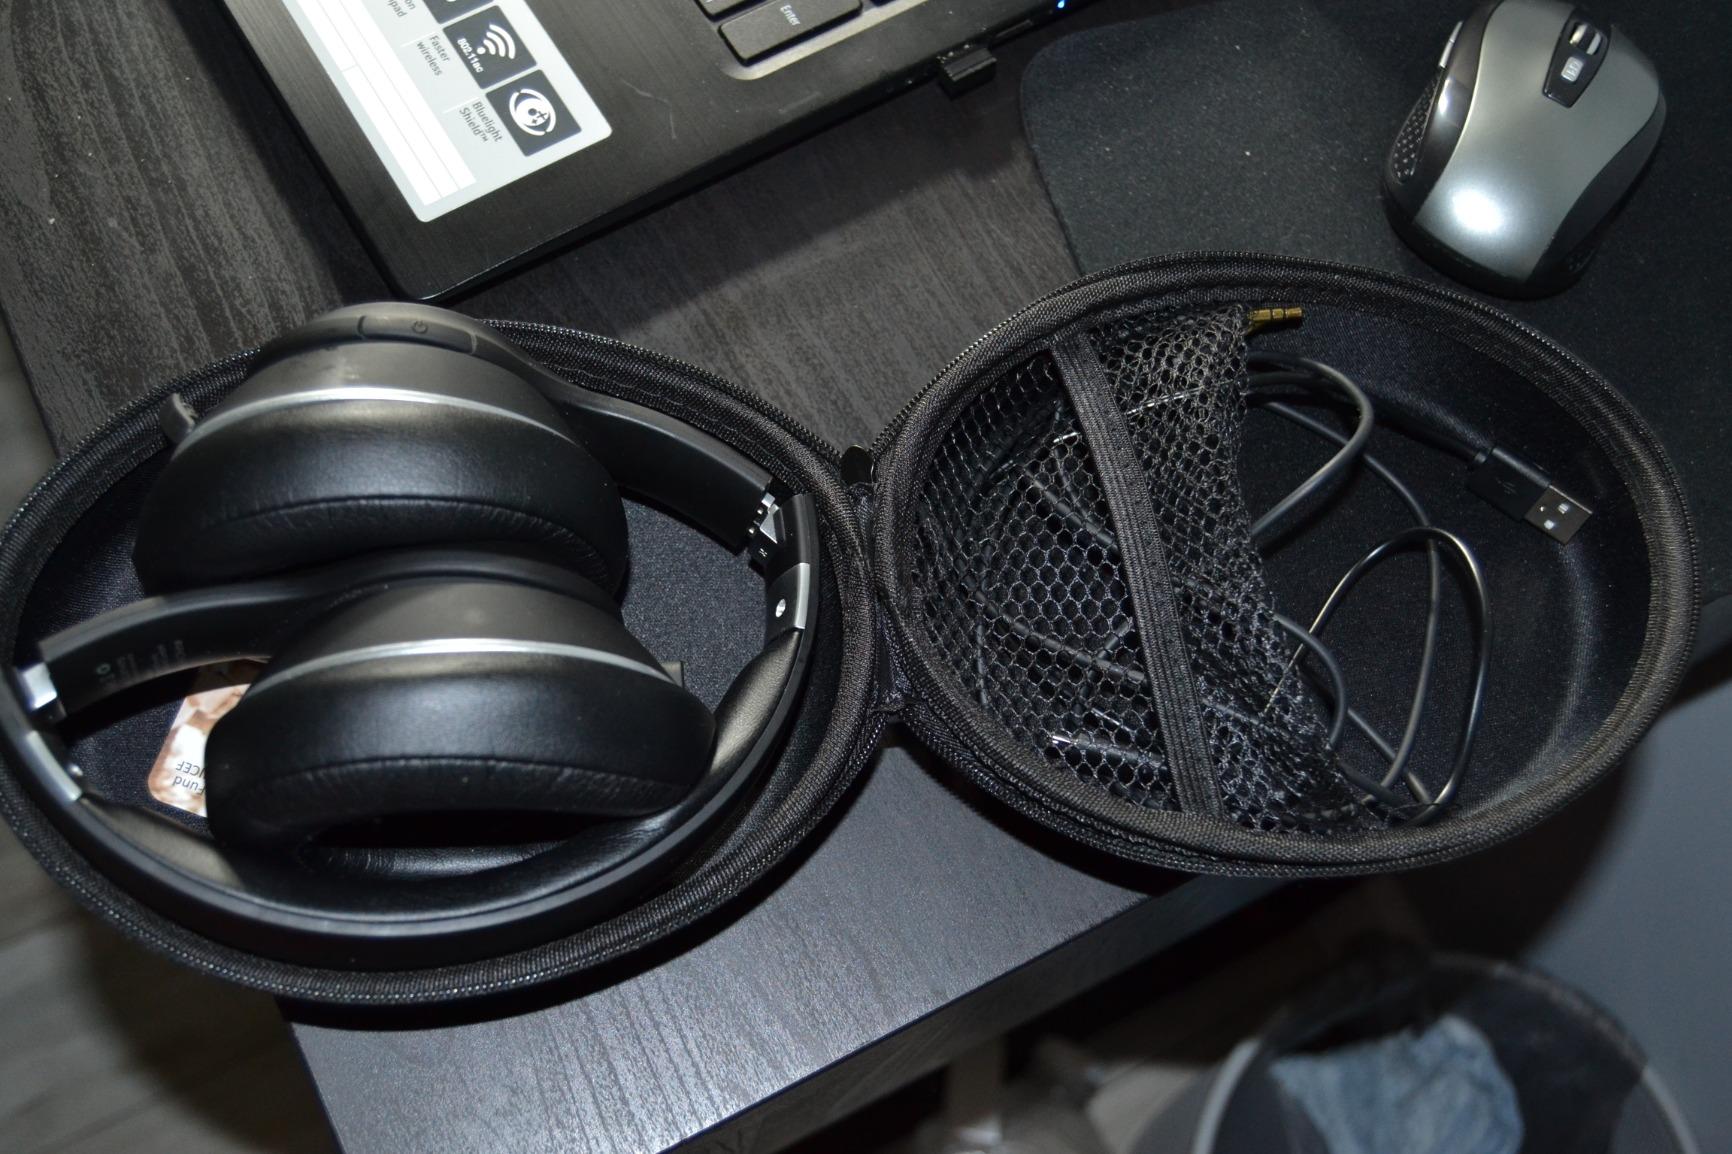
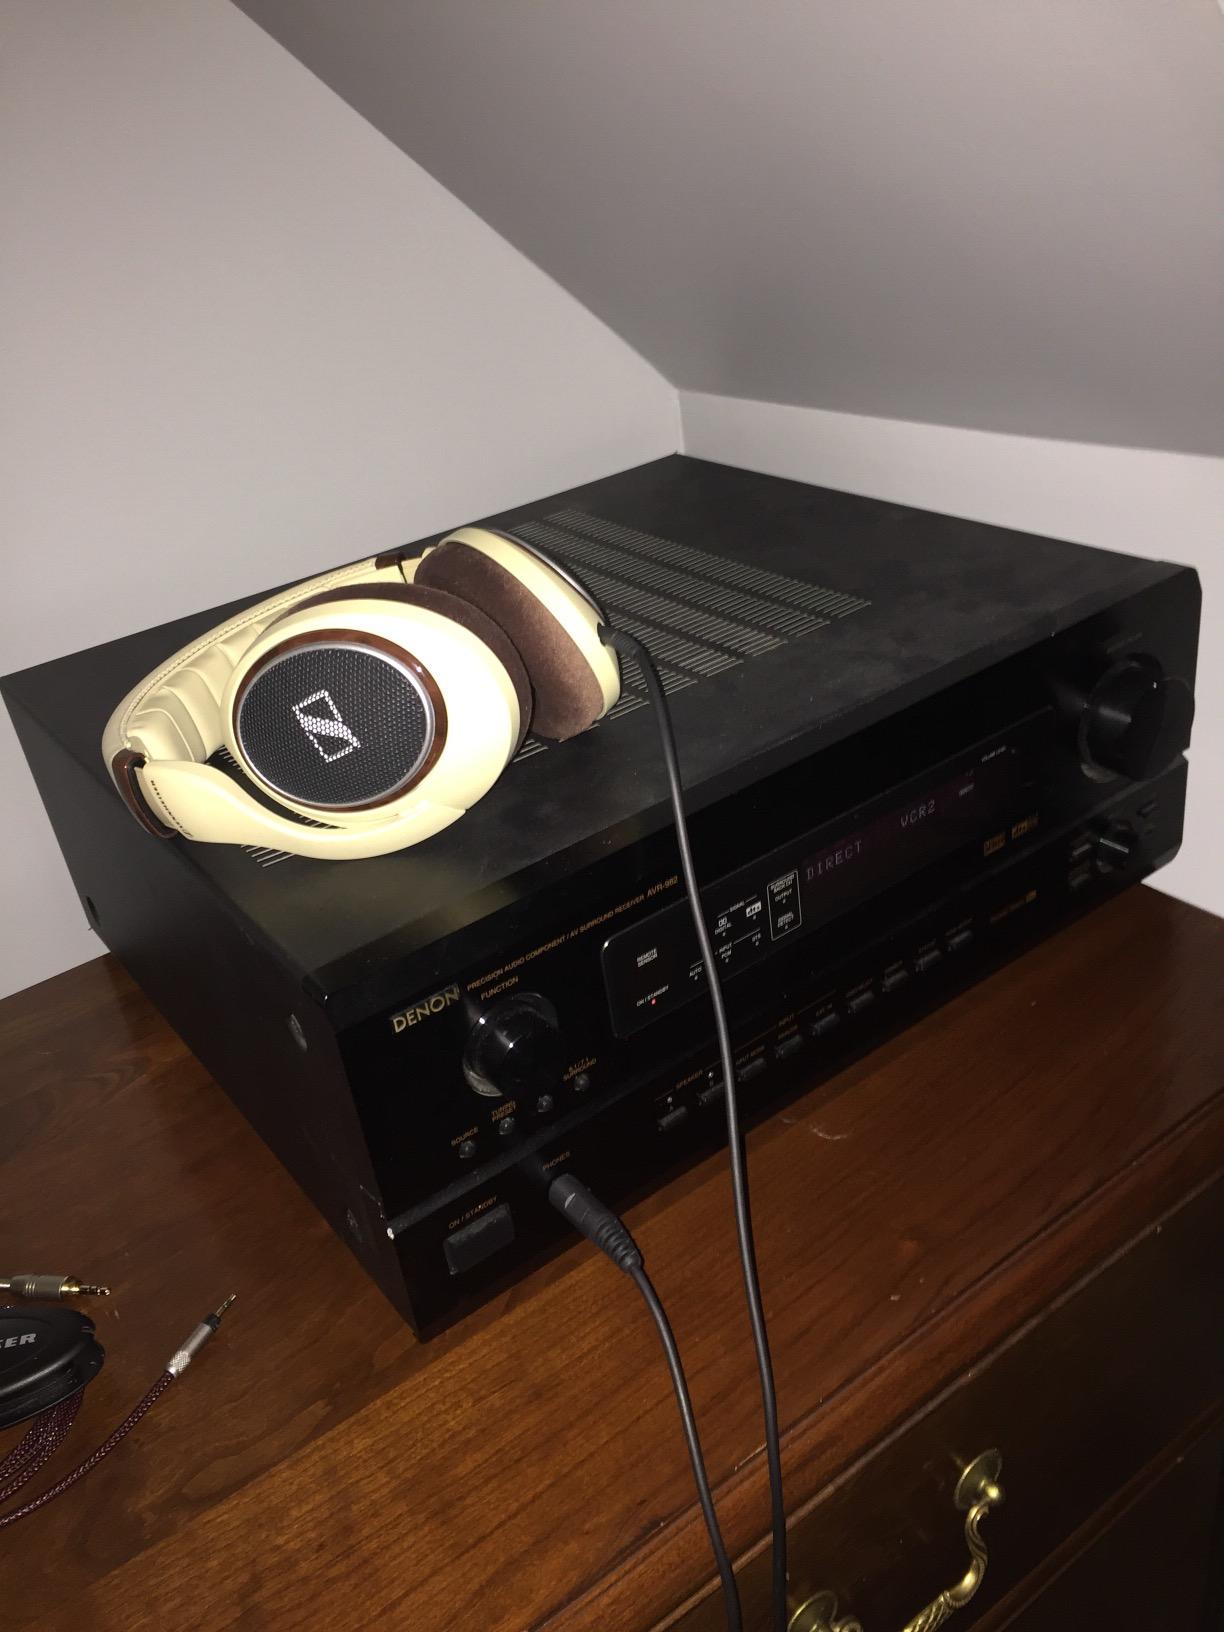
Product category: headphones
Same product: no